Aquello que Amamos

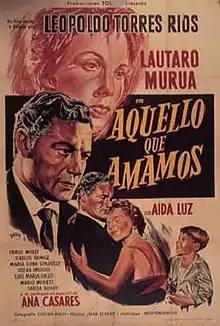

Aquello que amamos (English language:Those that We Loved) is a 1959 Argentine film directed and written by Leopoldo Torres Ríos. The film premiered on 20 August 1959 in Buenos Aires and starred Lautaro Murúa and Aída Luz.